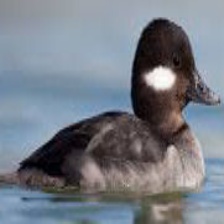
Species: BUFFLEHEAD
Scientific name: BUCEPHALA ALBEOLA
ImageNet parent category: drake